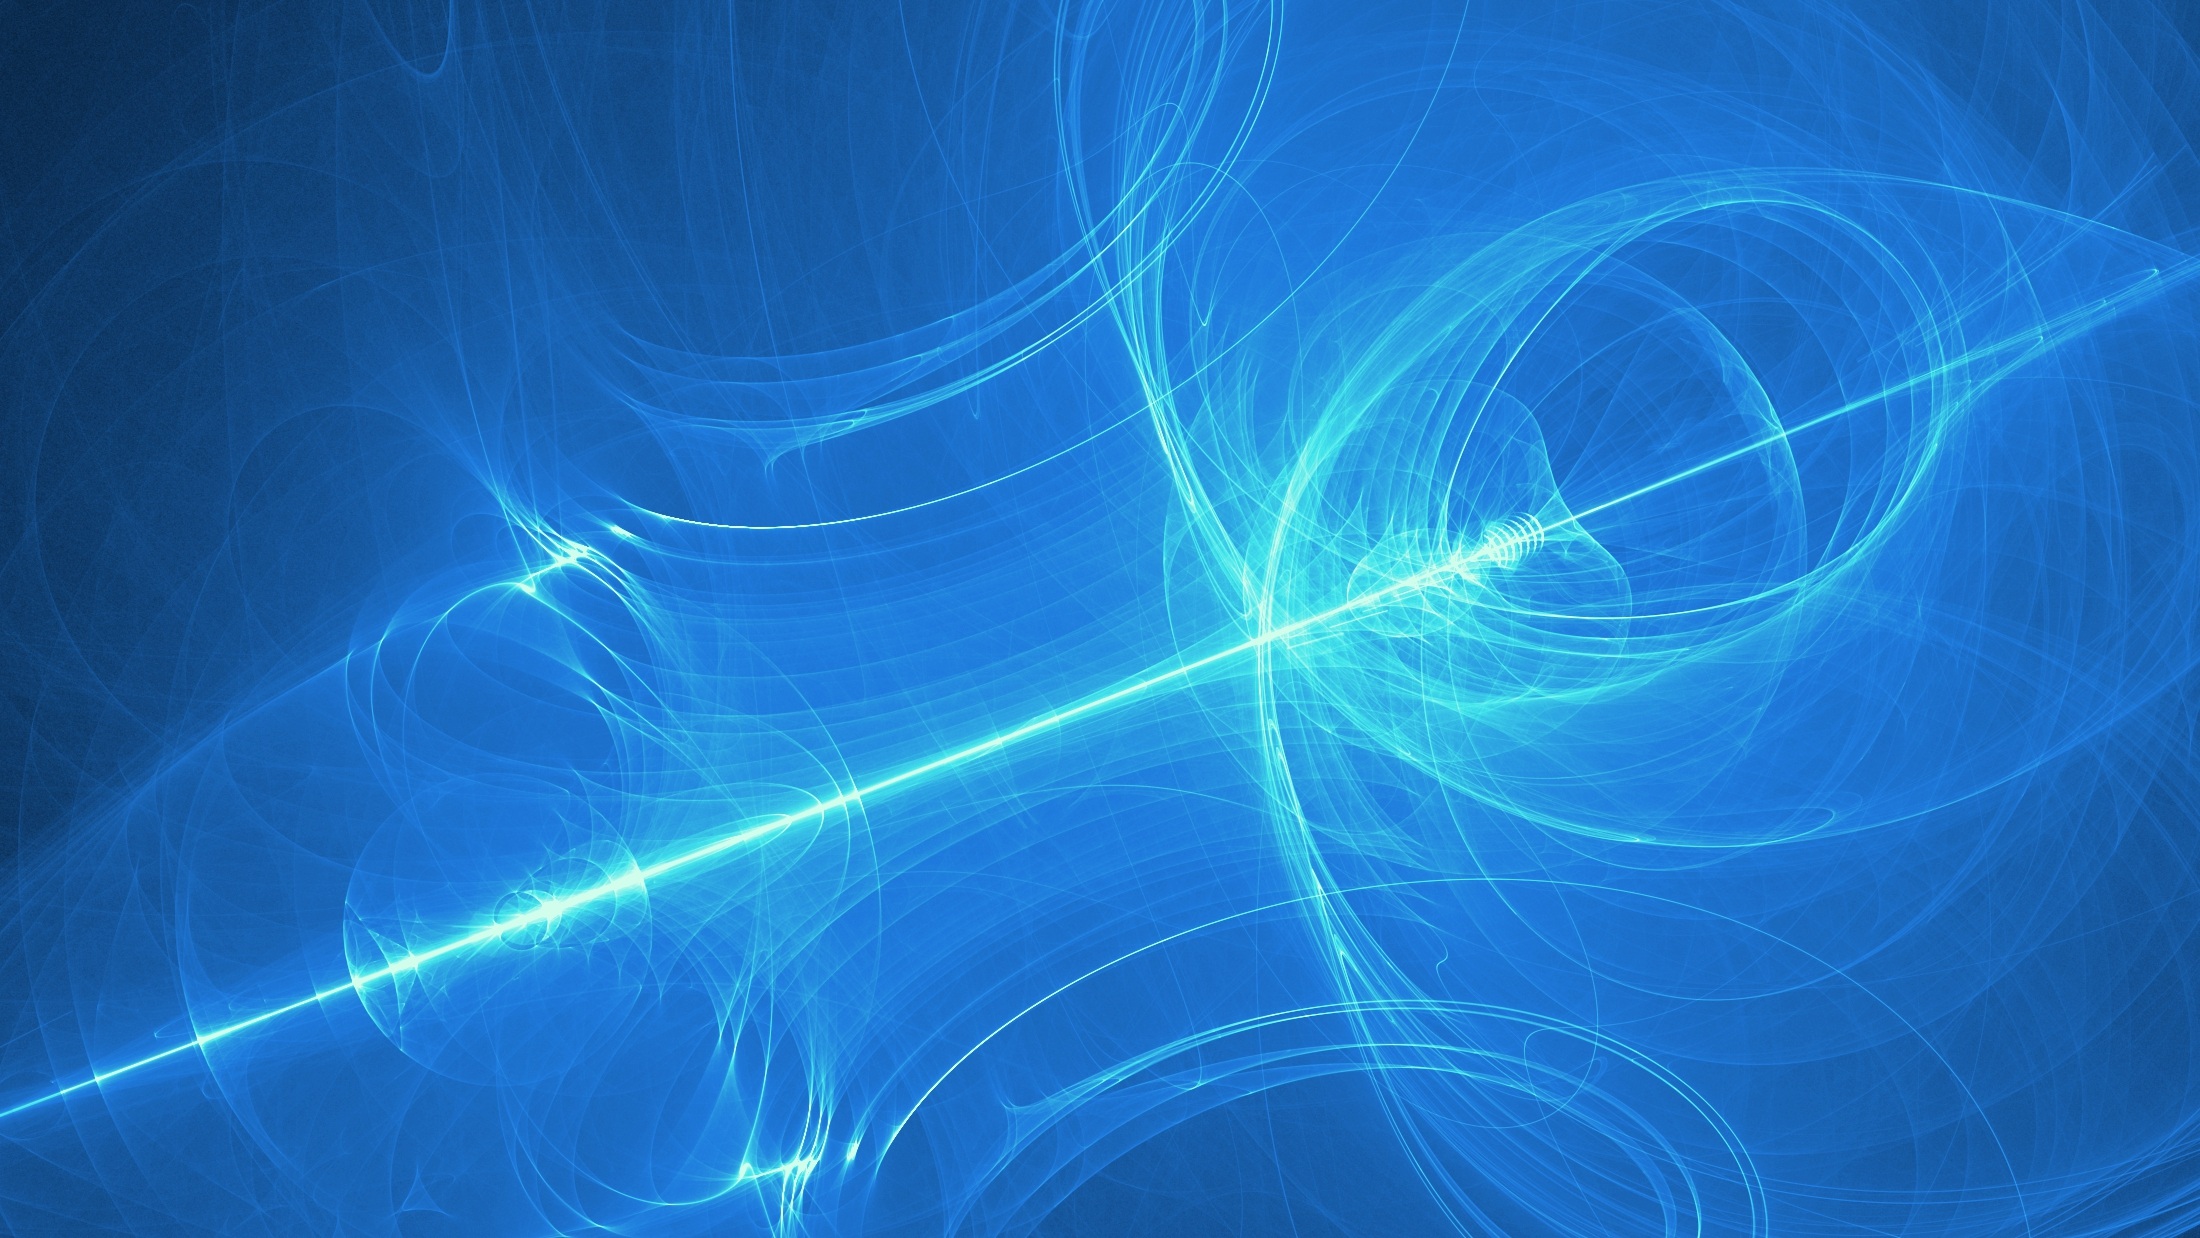
light, abstract, sky, texture, atmosphere, line, space, blue, circle, energy, azure, fantasy, graphics, heavenly, phenomenon, vortex, special effects, computer wallpaper, fractal art, electric blue